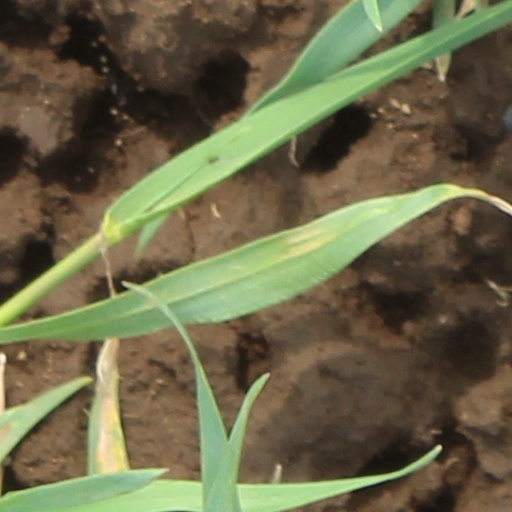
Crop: wheat